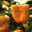
Label: sweet_pepper